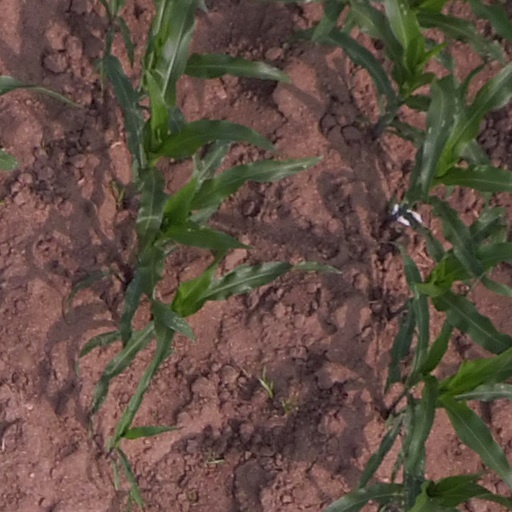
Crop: maize; corn